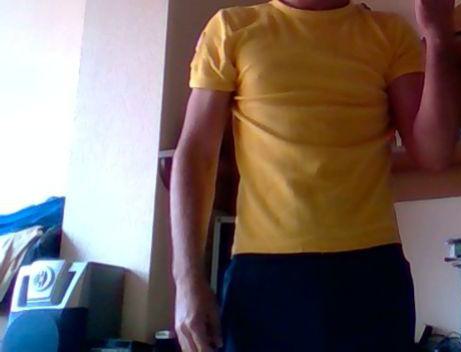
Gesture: no_gesture